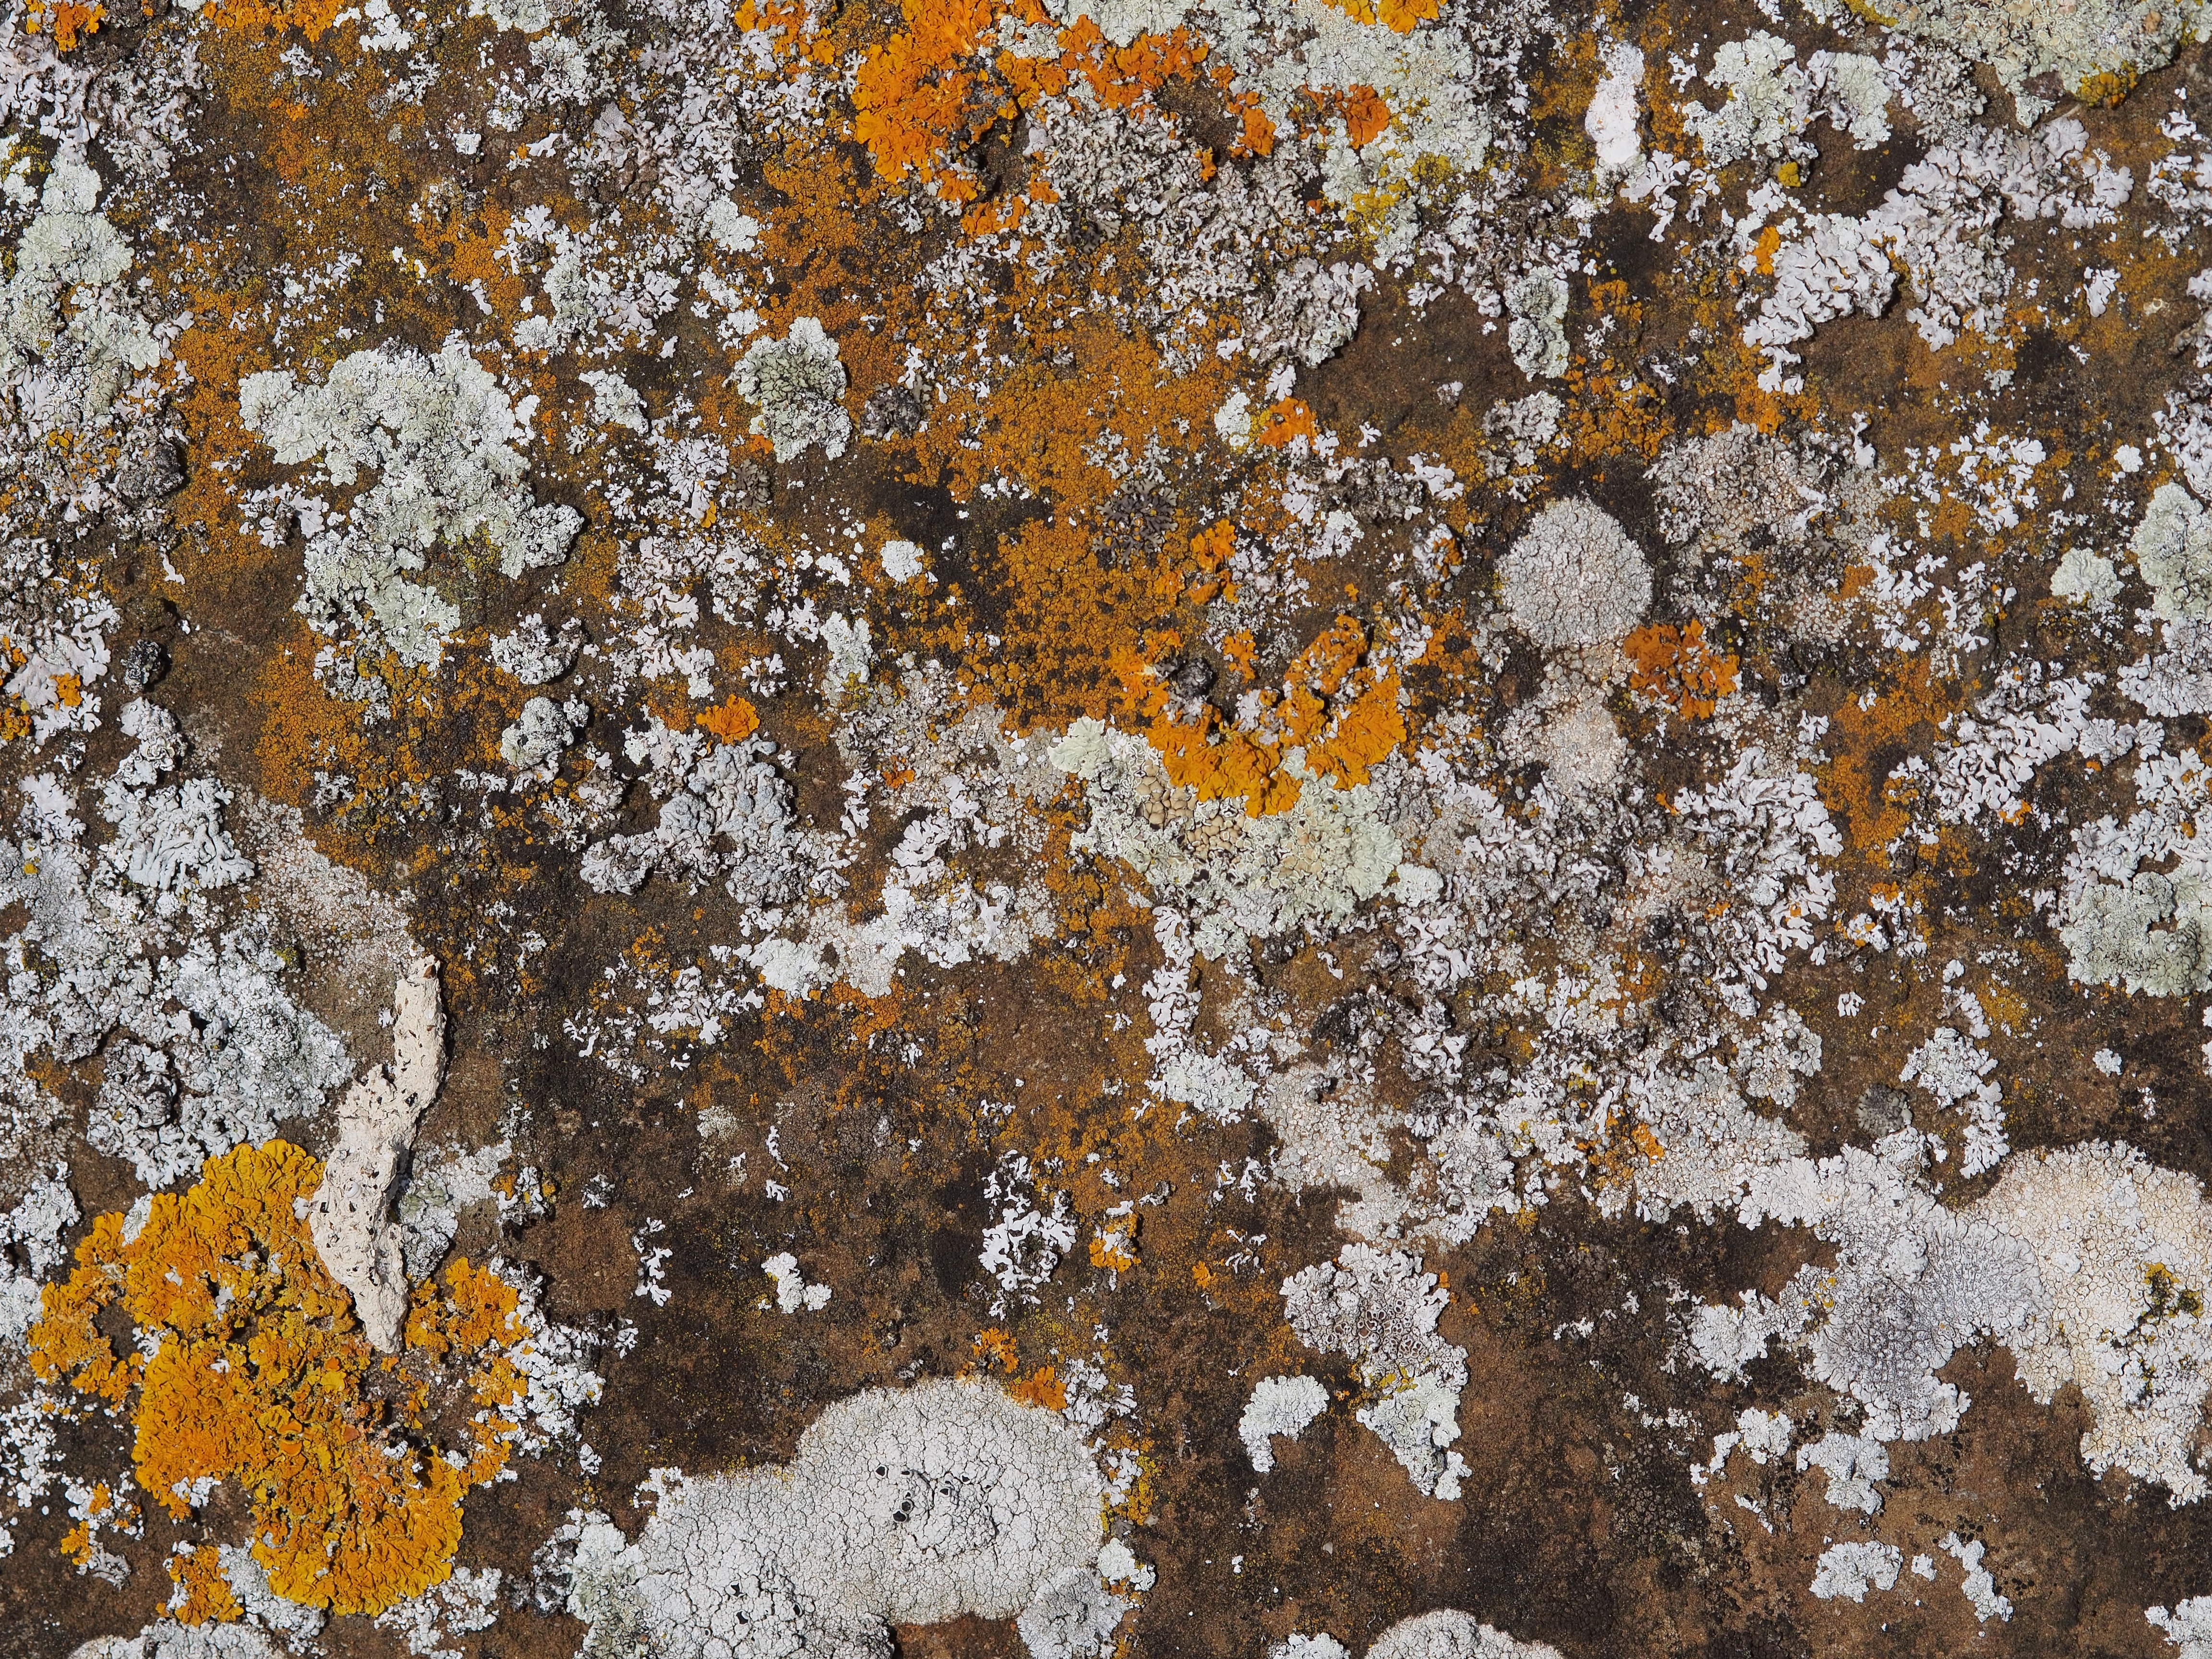
tree, rock, branch, growth, texture, leaf, flower, frost, old, wall, stone, asphalt, autumn, soil, season, material, lichen, geology, patina, flooring, road surface